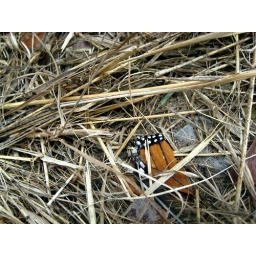
Wing of a monarch butterfly on the side of the road in Hesperia, Michigan